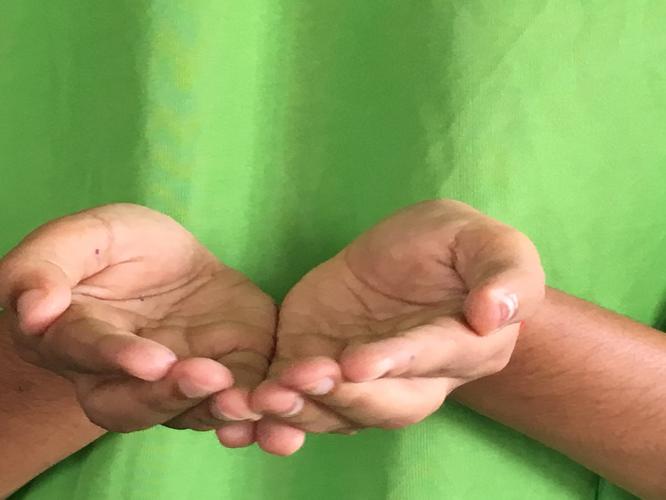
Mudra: Pushpaputa
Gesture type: double_hand